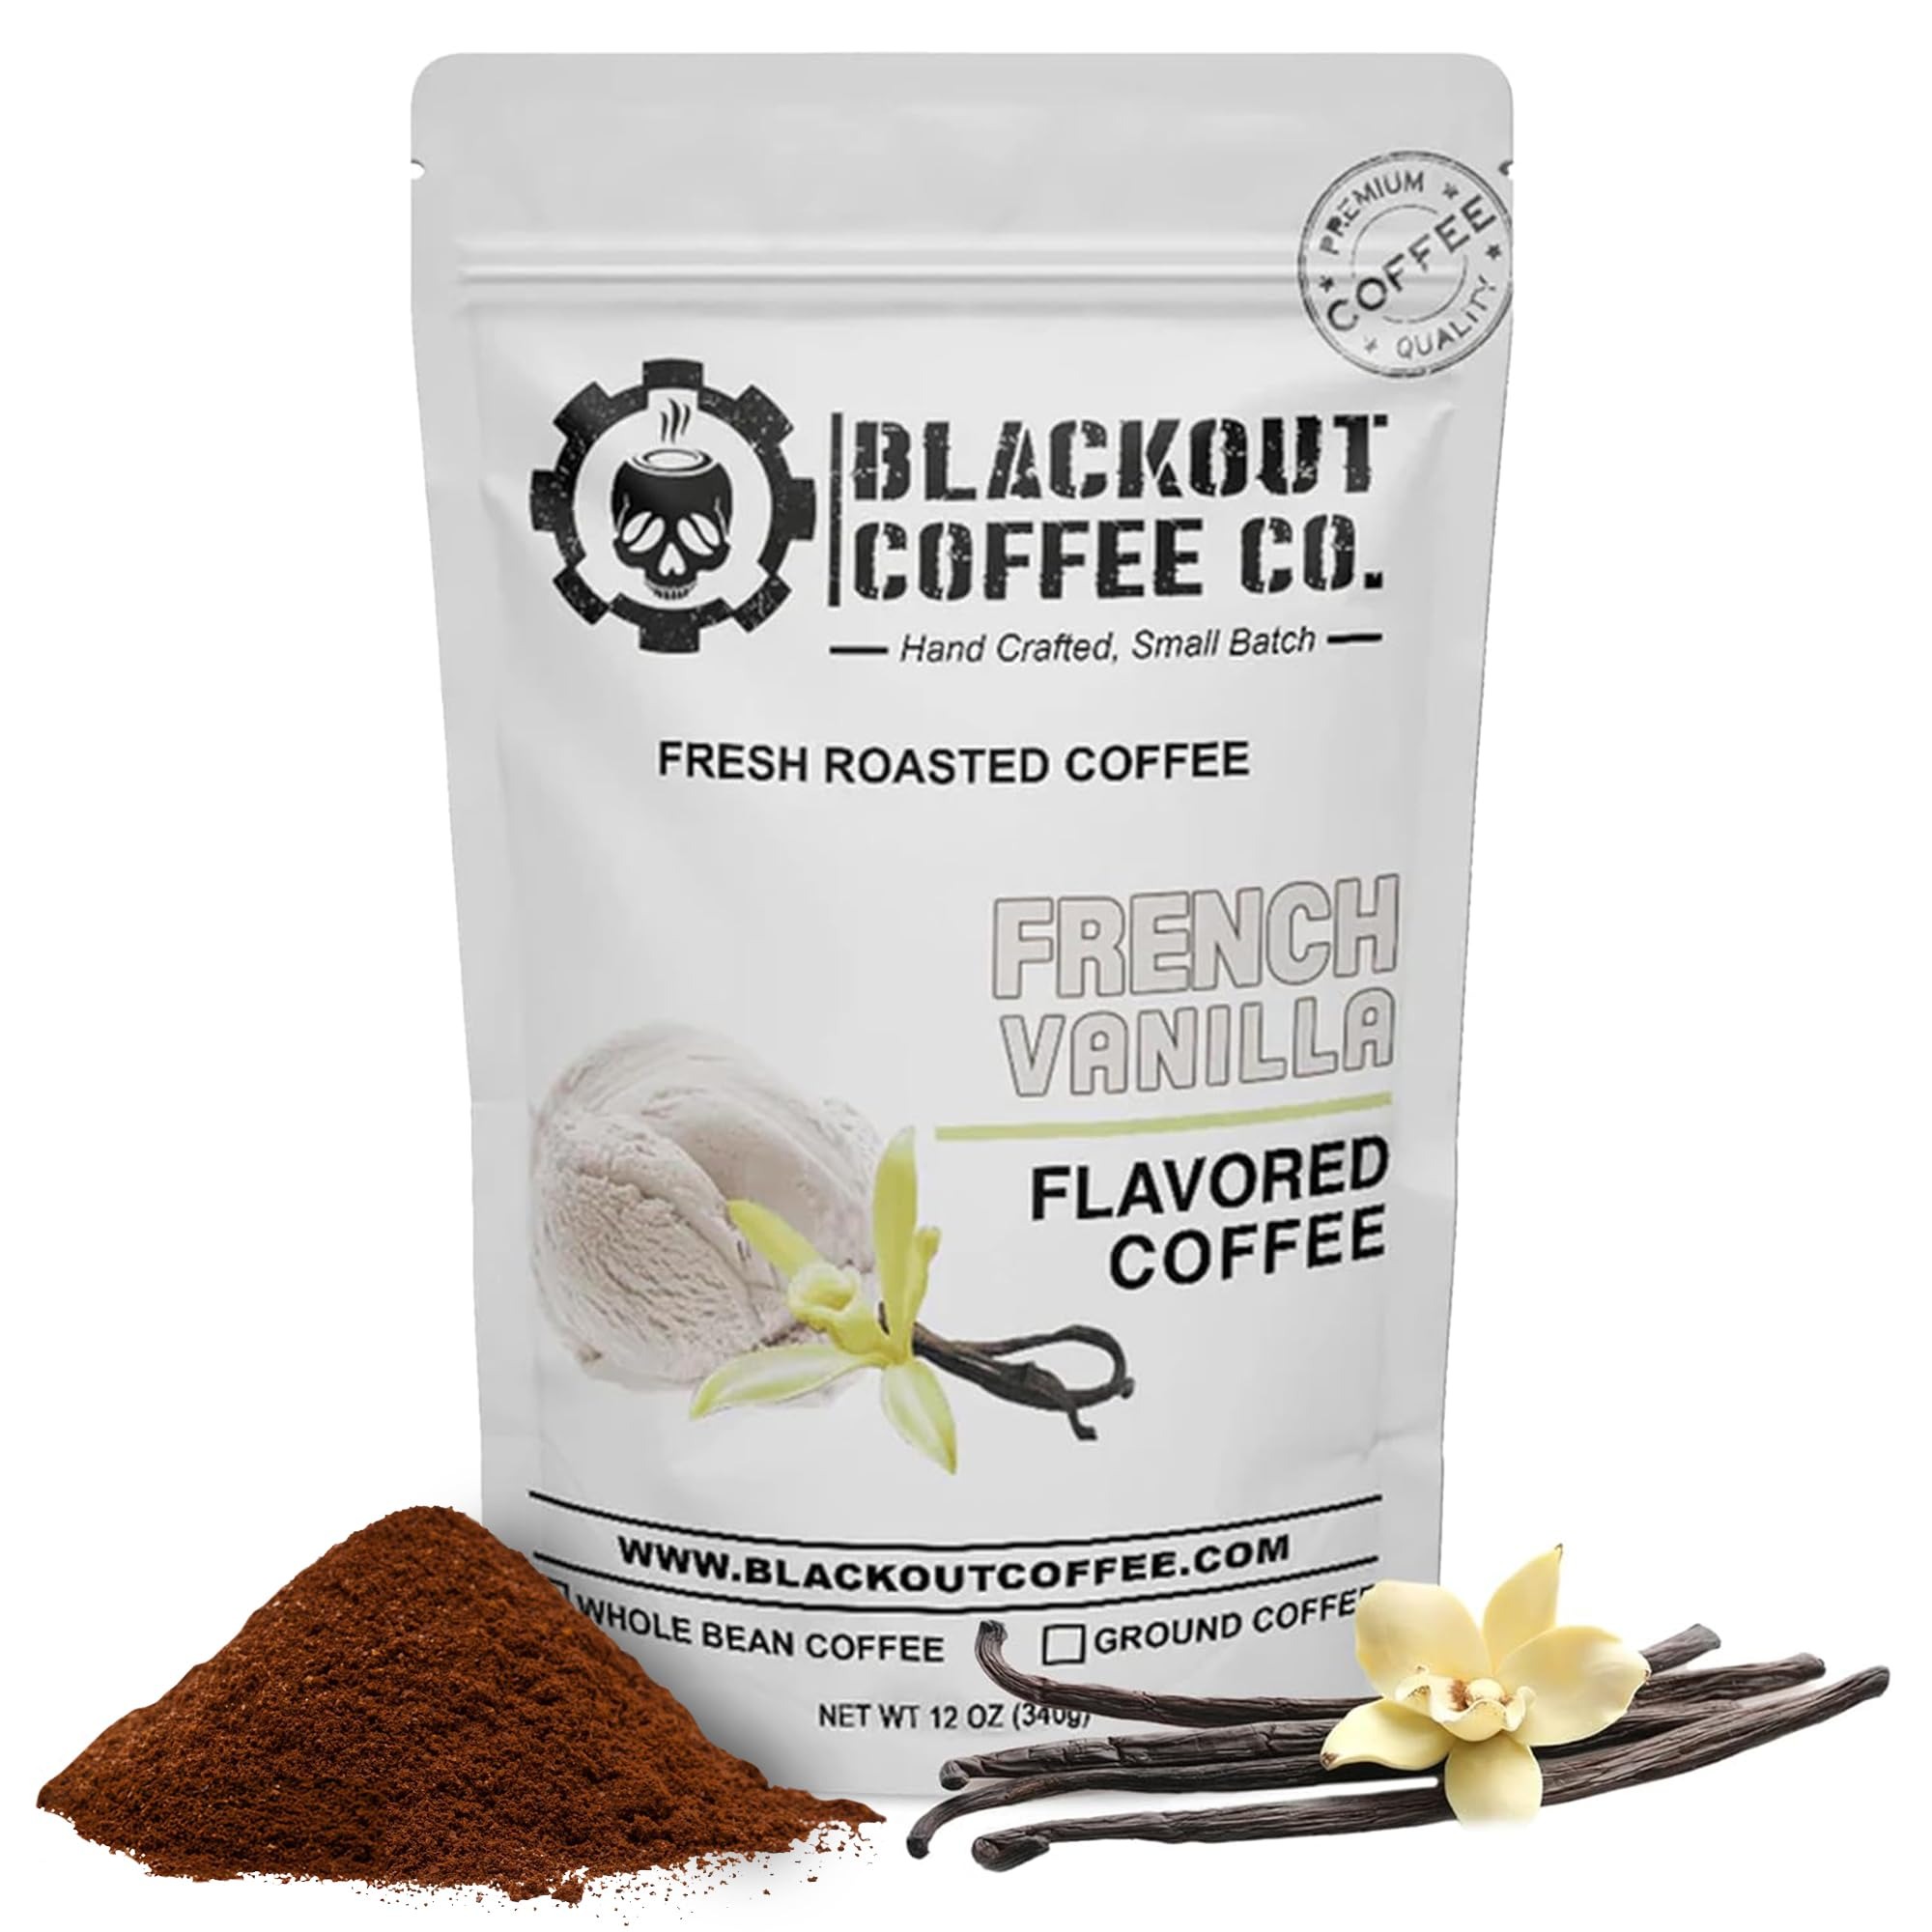
Item Name: Blackout Coffee French Vanilla Flavored Coffee - Ground Coffee, Fresh Roasted In the USA,12 oz Pouch
Bullet Point 1: Flavored Coffee: Taste and aroma like delicious french vanilla ice cream Gourmet Coffee: 100% Specialty grade fresh roasted coffee beans
Bullet Point 2: Blackout Coffee flavored blends are made with premium specialty grade beans and roasted to perfection for a smooth tasting coffee cup.
Bullet Point 3: We've got it! Savor the indulgent taste of flavored coffees guilt-free—without any sweeteners or calories. We combine 100% freshly roasted Arabica coffee with your preferred flavors to create the tempting coffee experience you desire!
Bullet Point 4: Quality: Resealable zipper and one-way degassing valve to preserve the freshness of the coffee Hand Crafted: Family owned & roasted in small batches in Punta Gorda, Florida
Bullet Point 5: Supporting American Values - When you choose our Coffee, you're not just indulging in great coffee; you're supporting traditional American values, military, first-responders, and hardworking individuals. It's coffee with a cause.
Product Description: Blackout Coffee flavored blends are made with premium specialty grade beans and roasted to perfection for a smooth tasting coffee cup.
Value: 12.0
Unit: Ounce

Price: 22